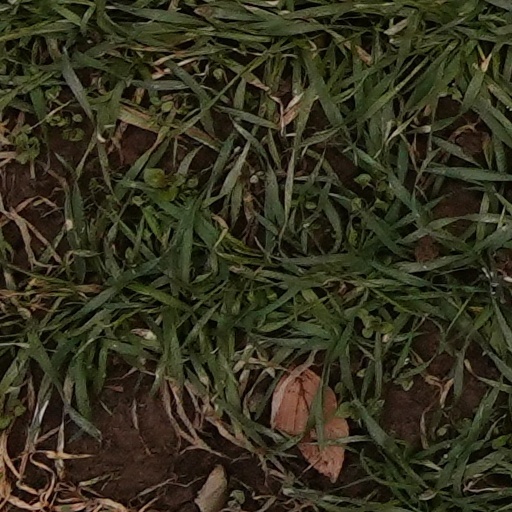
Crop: wheat